Health care in Turkey

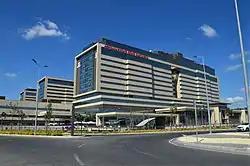
Modern Başakşehir Çam and Sakura City Hospital in Istanbul

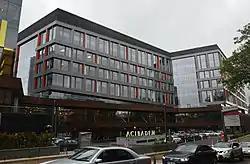
Acıbadem Hospital in Altunizade, Istanbul

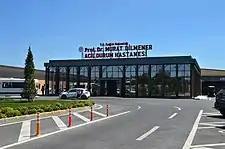
Yeşilköy Emergency Hospital constructed for the COVID-19 pandemic

As measured in defined daily doses per 1,000 inhabitants per day Turkey had a high rate of consumption of antibiotics in 2015 with a rate of 38.8, double that of the United Kingdom.